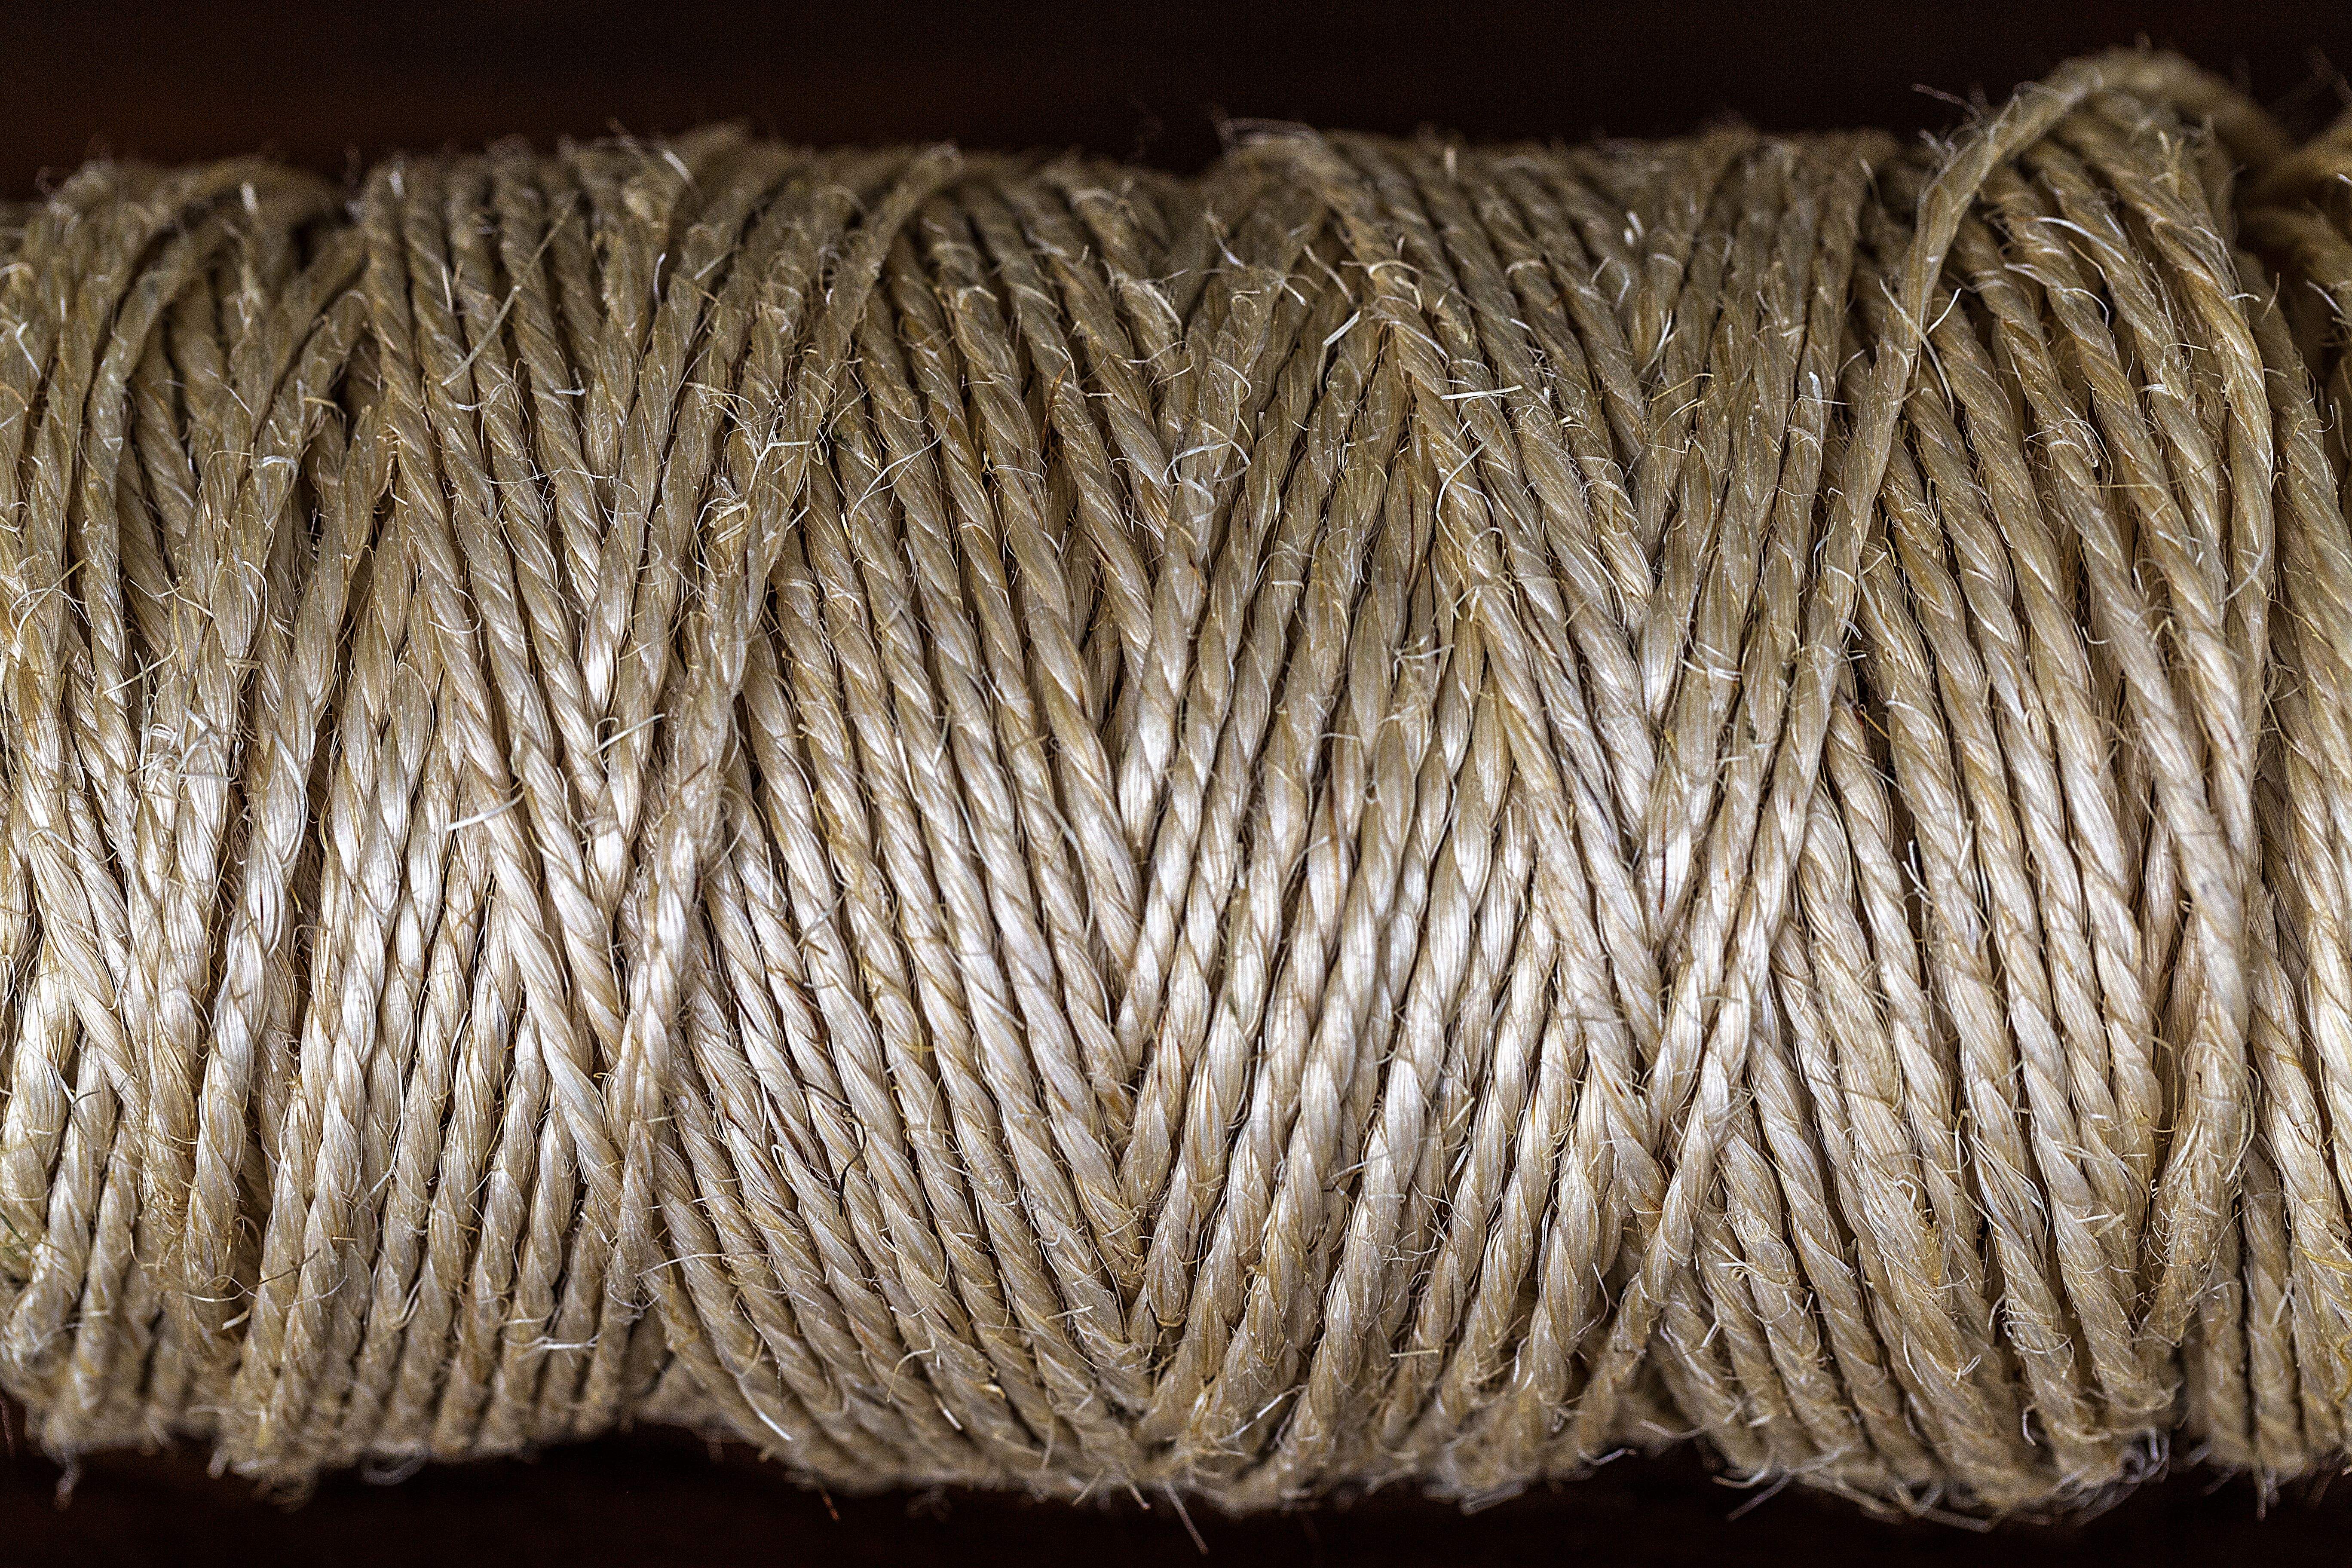
Natural Rope Wound Tight.
Detailed view showing thread or twine wound horizontally, completely filling the frame. The strands are arranged in very dense, adjacent rows.
close-up prespictive. The image presents an extreme close-up of tightly wound thread or twine. The predominant color is a light beige or tan. The setting is limited entirely to the surface of this material. Natural texture and the orderly pattern, creates a simple atmosphere.
Labels: Rope, Plant, Coil, Spiral, Black Background
Camera: Canon Canon EOS 6D
Lens: EF100mm f/2.8L Macro IS USM, Canon EF 100mm f/2.8L Macro IS USM
Aperture: F5.6
Exposure: 1/80 sec
ISO: 500
Focal length: 100.0 mm